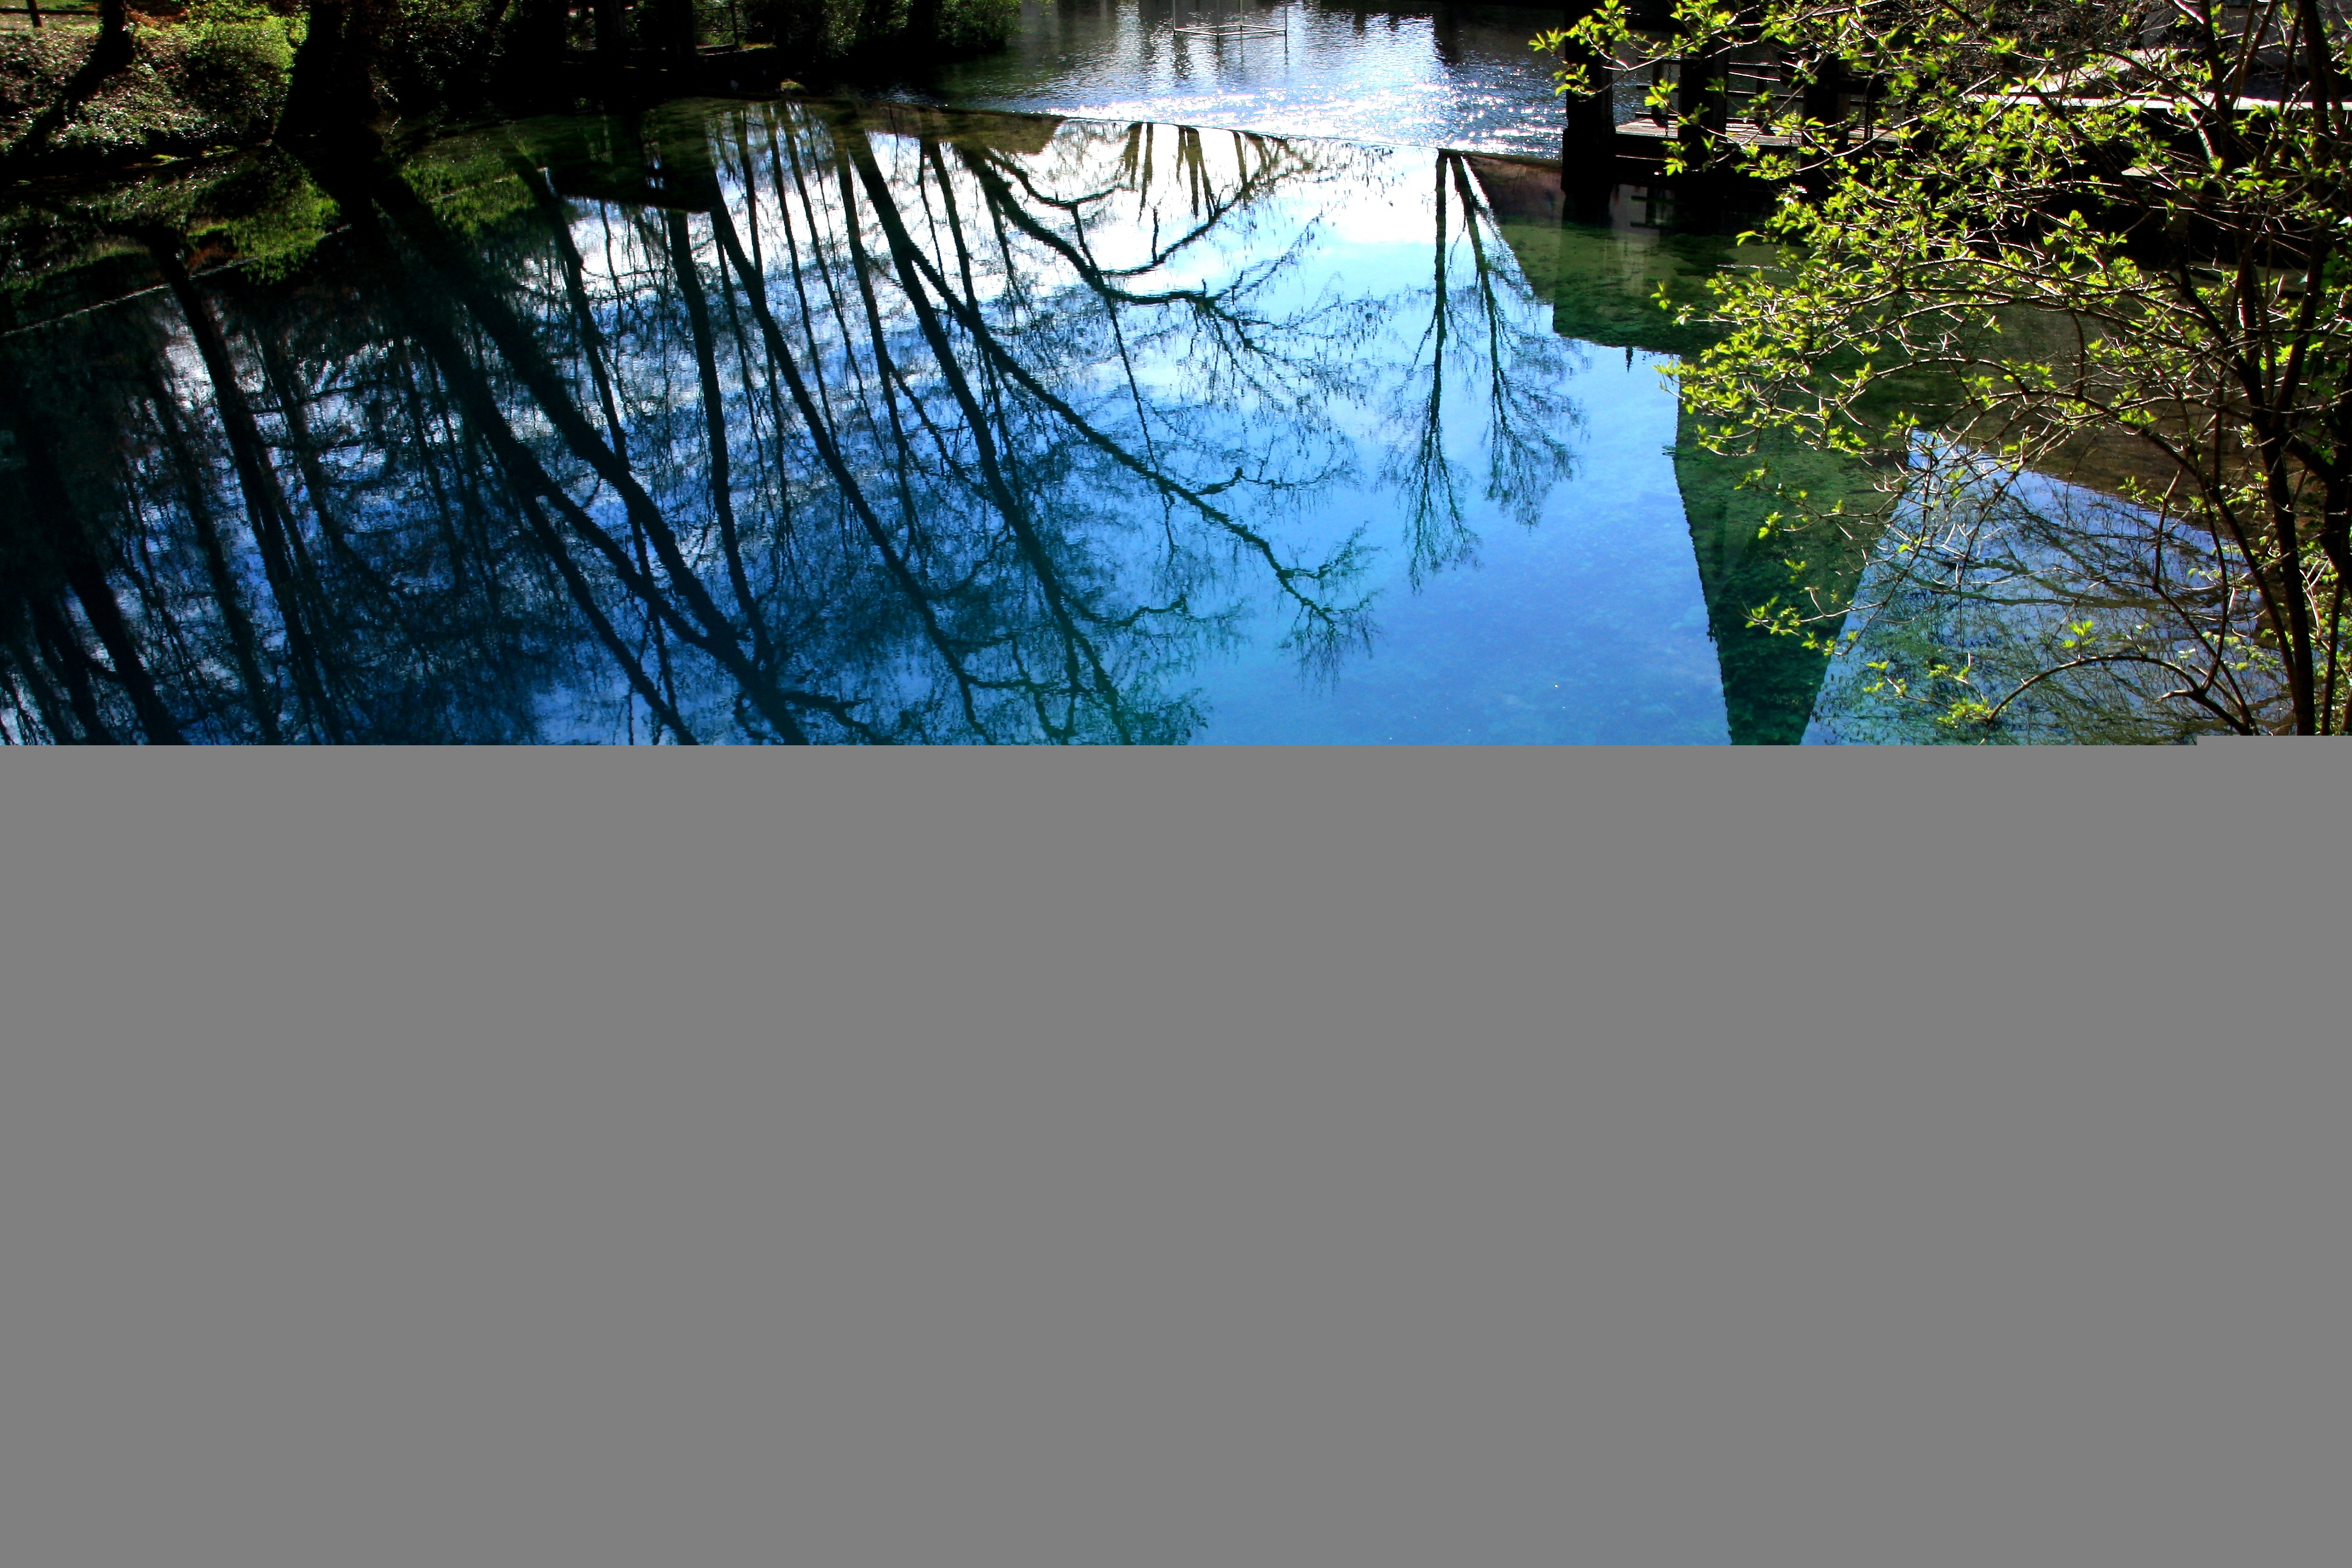
tree, water, sun, sunlight, line, green, reflection, color, blue, interior design, lichtspiel, trees, mirroring, blautopf